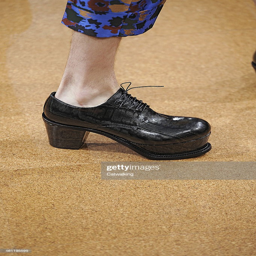
a model walks the runway at person winter fashion show during london menswear fashion week .